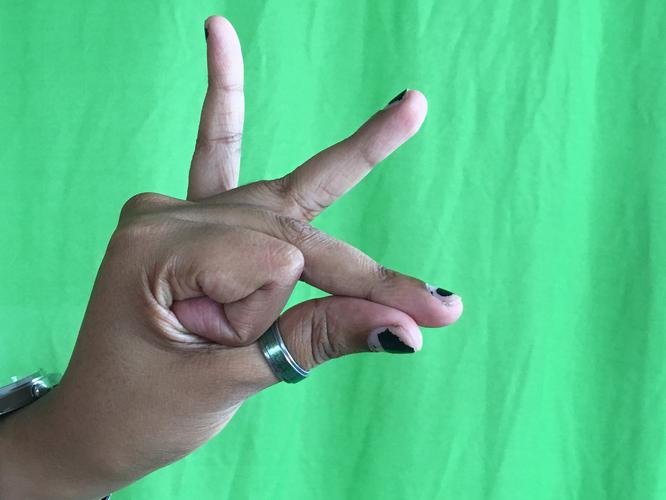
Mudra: Bramaram
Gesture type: single_hand